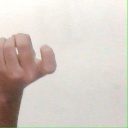
अक्षर: ज